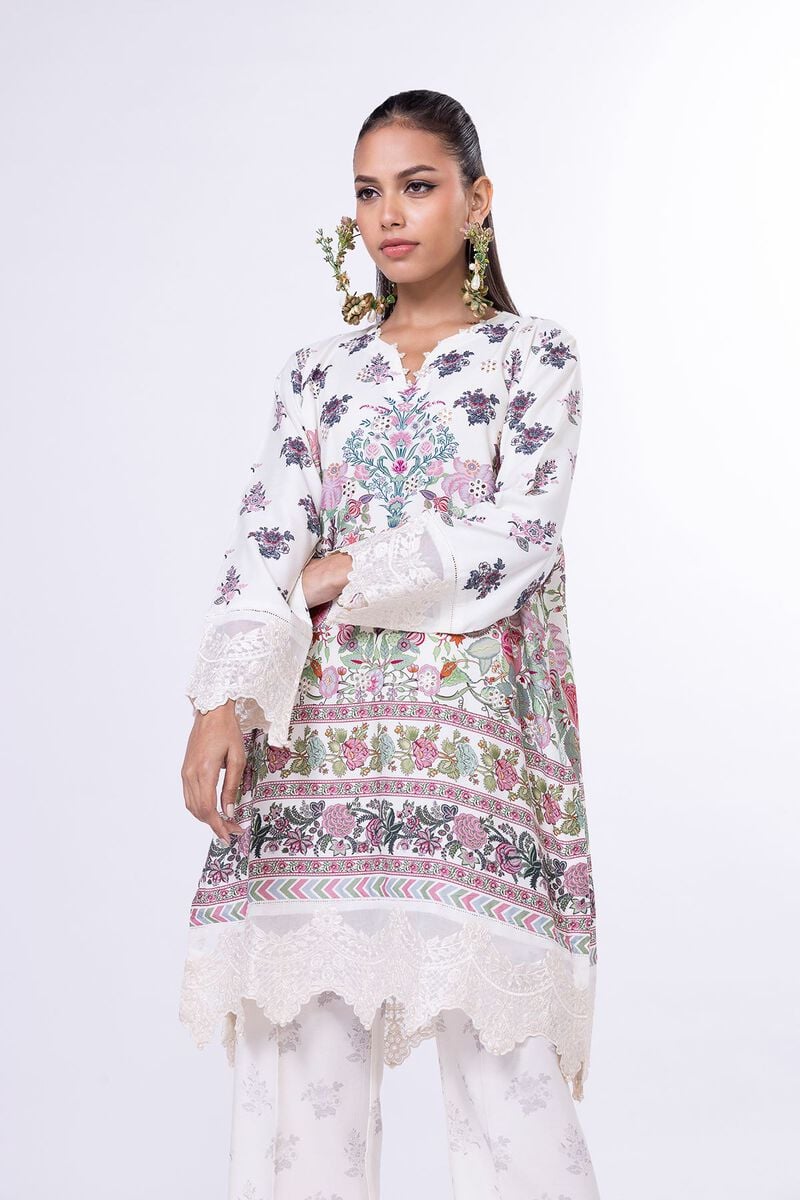
ivory multi embroidered tunic